Jamie Lee Curtis

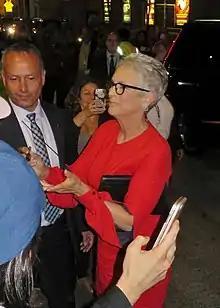

Her role as a kindhearted prostitute in 1983's "Trading Places" helped Curtis shed her horror queen image; the film was a great critical and commercial success and garnered Curtis a BAFTA Award for Best Actress in a Supporting Role. She had previously worked with director John Landis on the documentary "Coming Soon". The studio originally objected to Curtis's casting, as she was primarily associated with horror films: "The casting people all thought [Landis] was crazy, and he single-handedly changed the course of my life by giving me that part", Curtis later stated. The following year, Curtis appeared in the romantic drama film "Love Letters" and the comedy-drama "Grandview, U.S.A.".